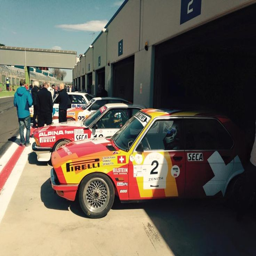
event with the bmw and group a cars .